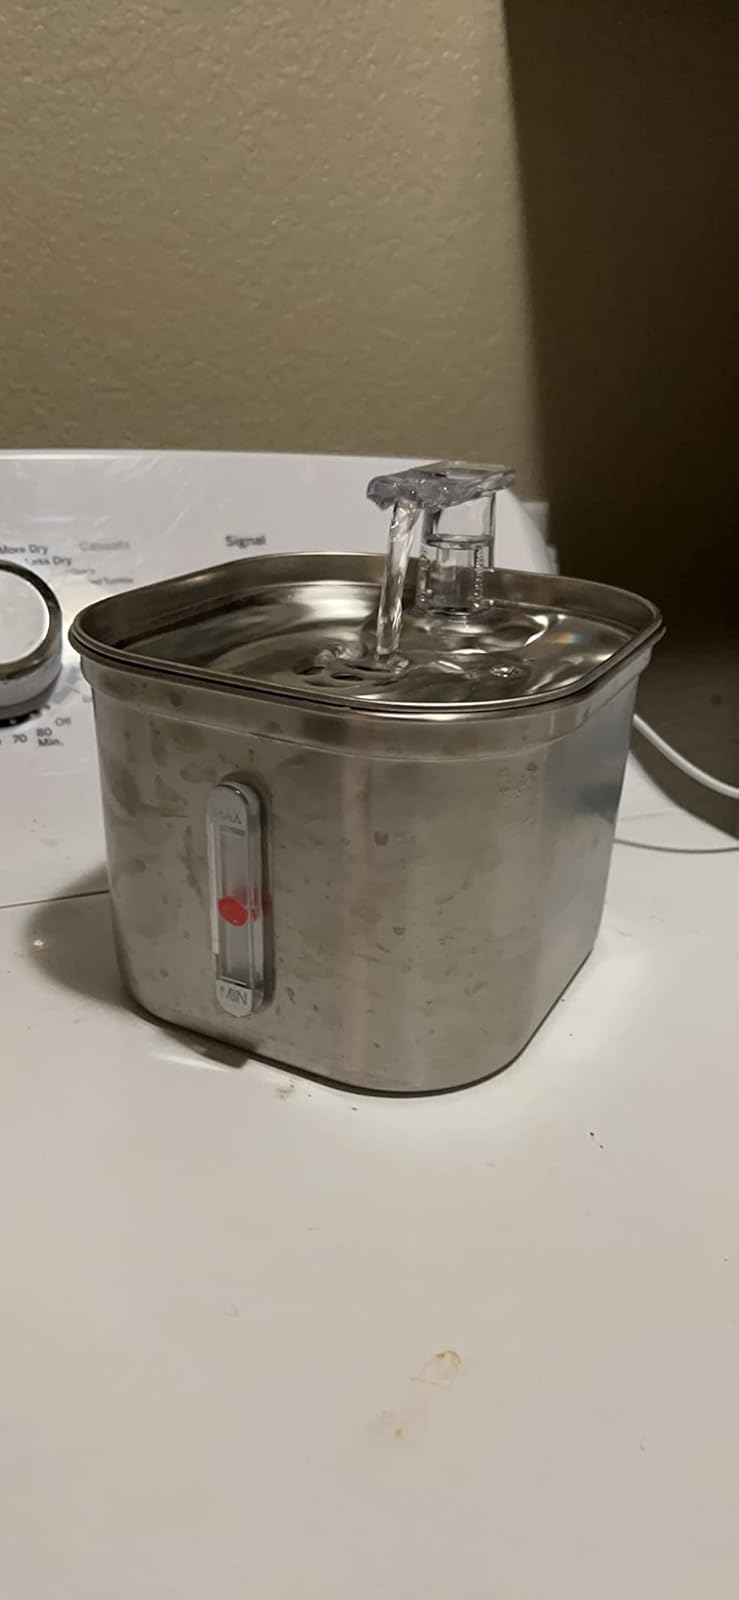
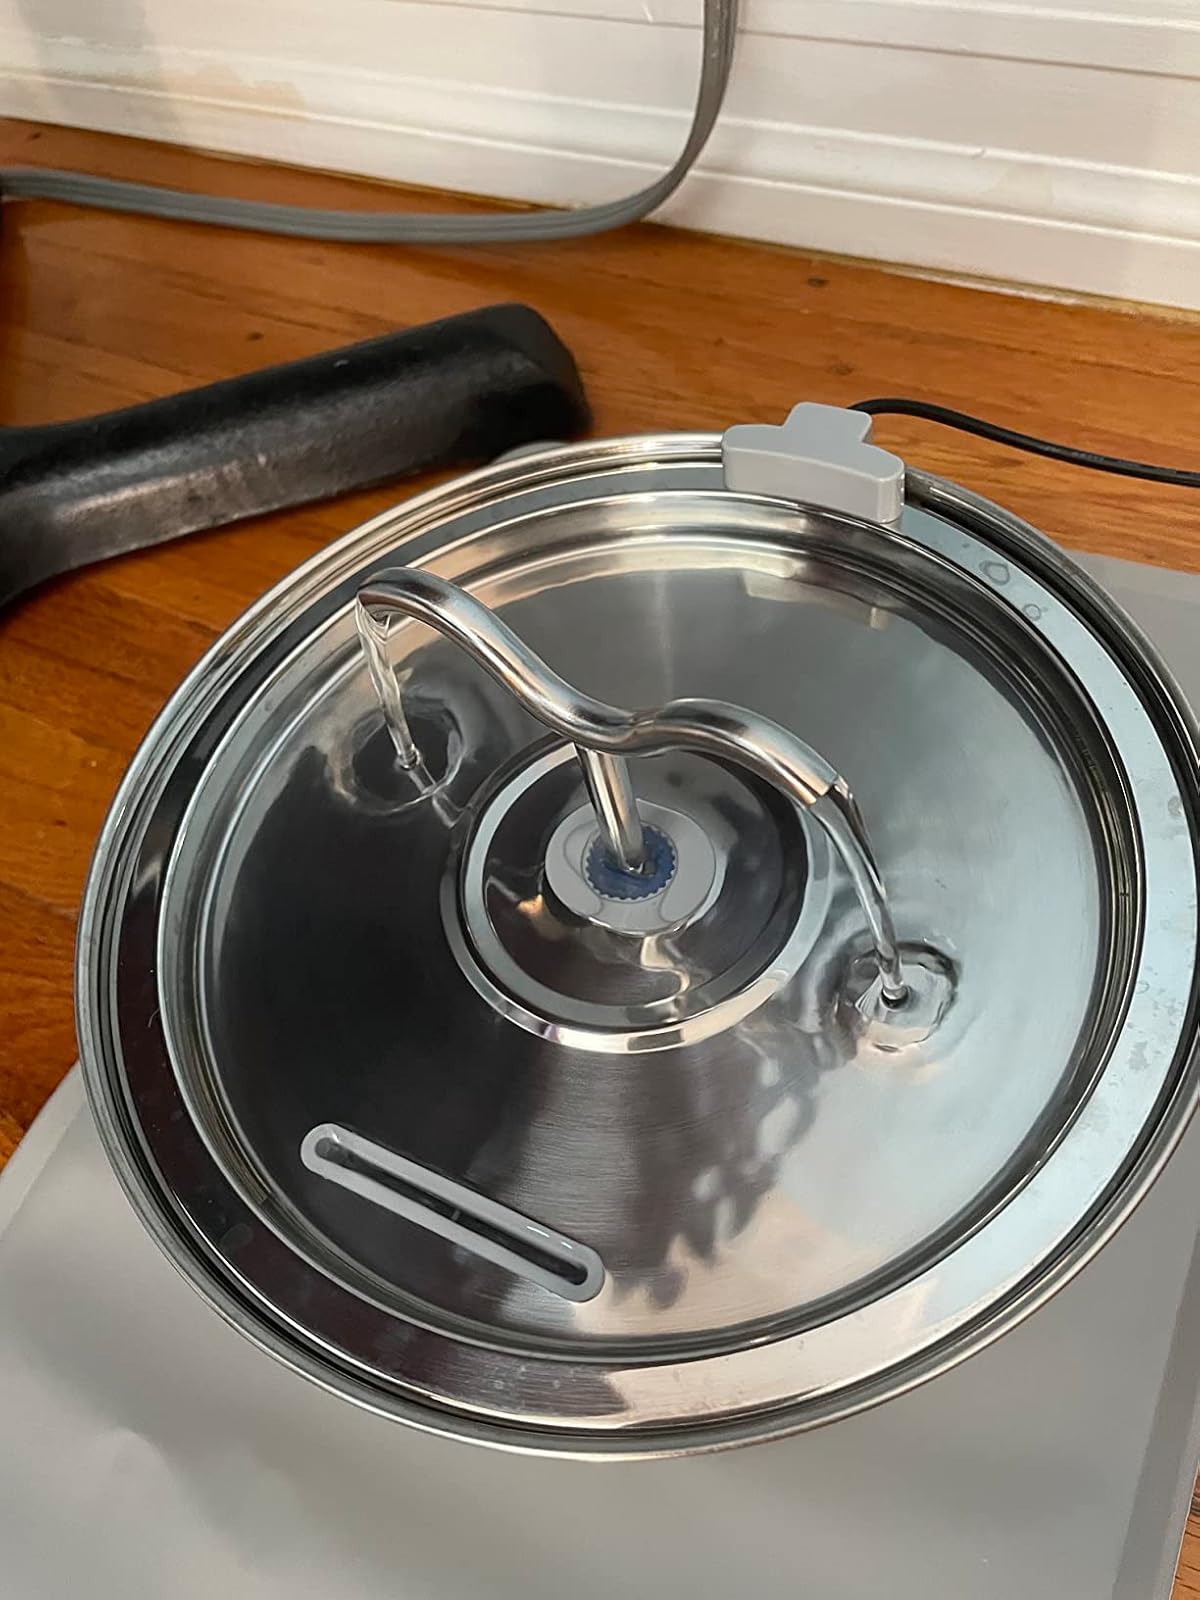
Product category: items_bowl
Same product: no